Barbara Grace Tucker

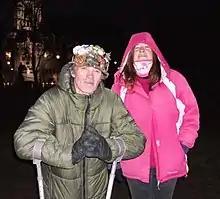
Brian Haw (on crutches) with Barbara Grace Tucker at Christmas 2009

She joined the London Parliament Square Peace Campaign of Brian Haw in December 2005. This round-the-clock campaign had been initiated by Haw in June 2001 to protest the sanctions against Iraq which had devastated Iraqi society and had, according to UNICEF, killed some 500,000 children.